Jordi Cervelló

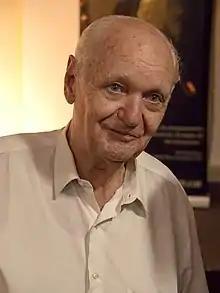
Cervelló in 2018

Cervelló was born in Barcelona on 18 October 1935. He studied violin with Joan Massià and composition with Josep M. Roma. Later he went to Rome, Milan, Siena and Salzburg. He has done important work as a professor at Badalona Conservatory from 1982 to 1996 and as author of the "Treatise on the Fundamental Principles of Violin Technique". He was a critic at El País newspaper. In 2006 he received the Cross of St. George and in 2010 the National Music Prize from the Catalan Government. He died from pneumonia on 2 September 2022, at the age of 86.